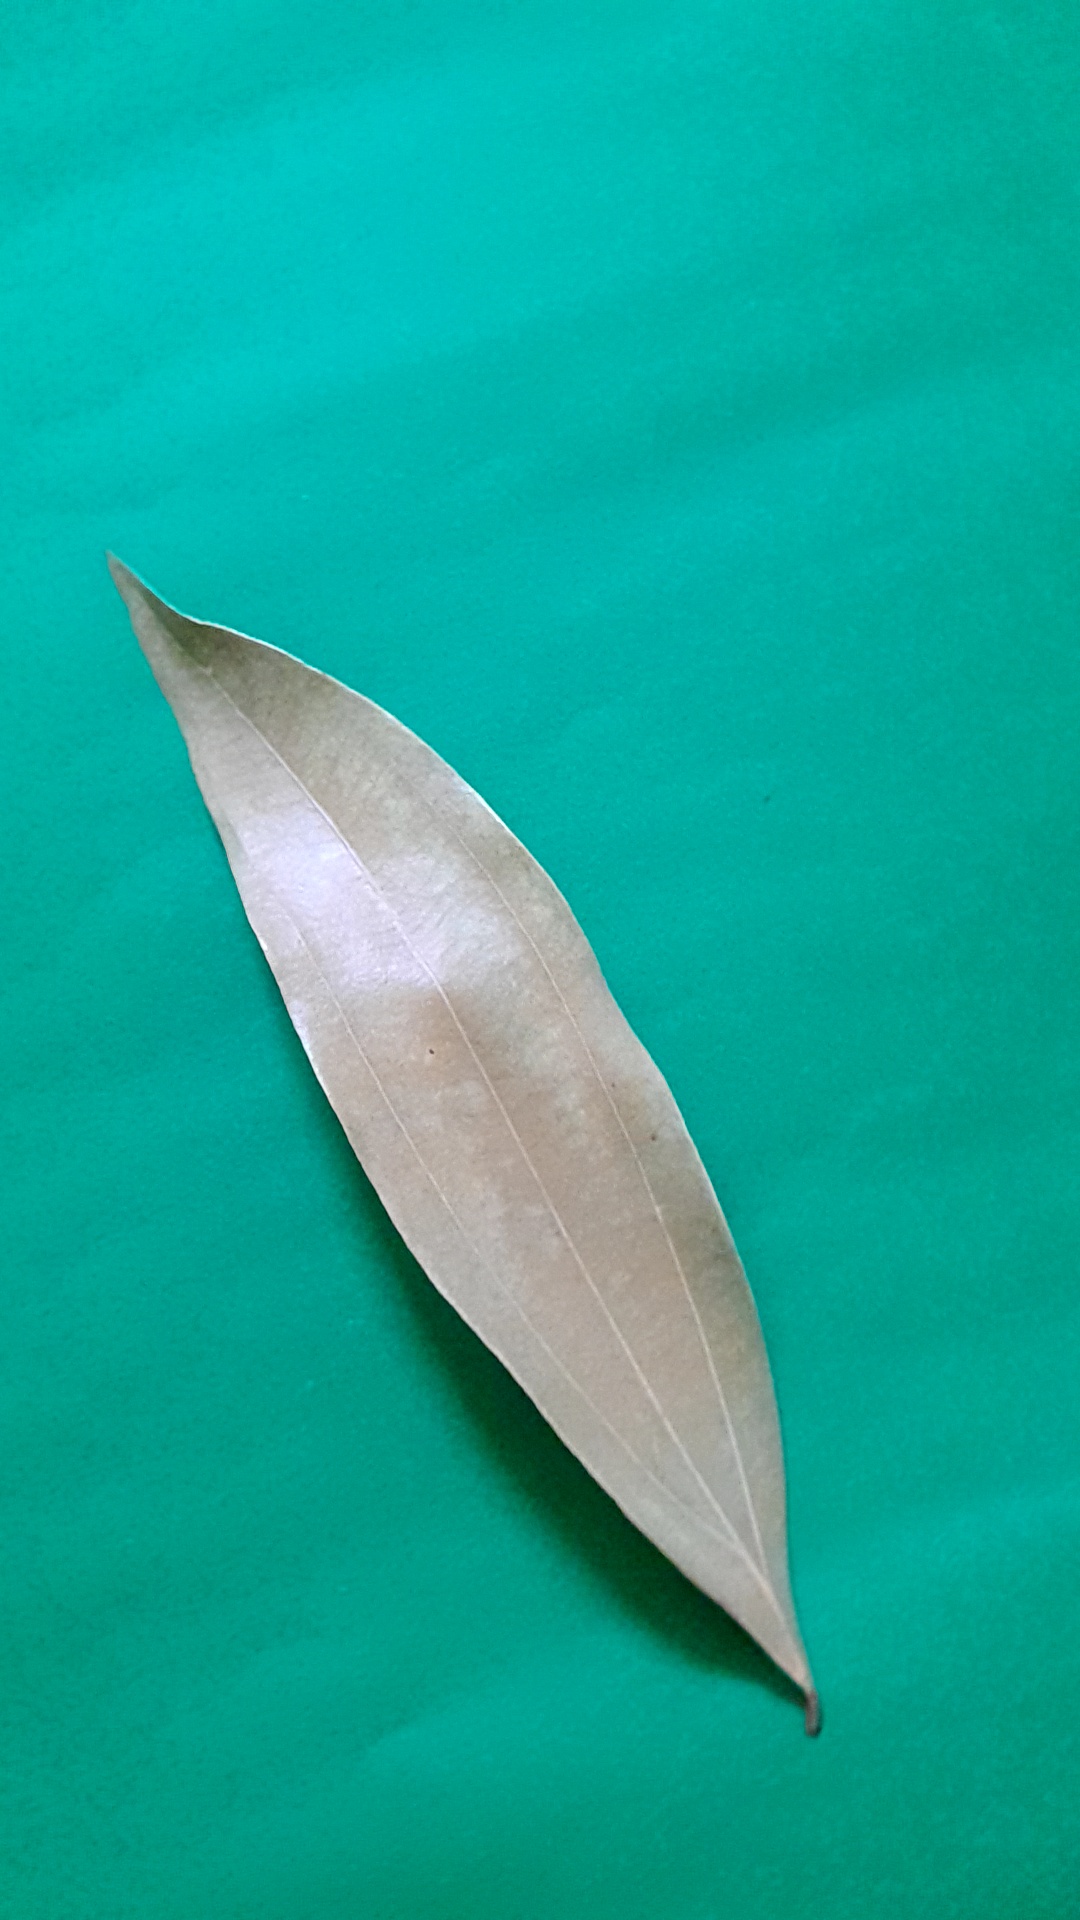
Label: Dry Leaf